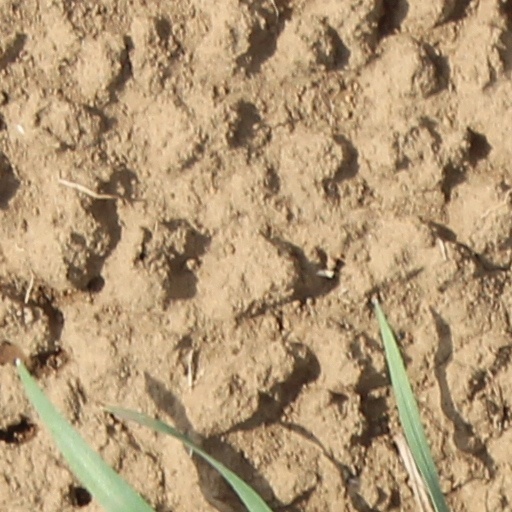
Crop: wheat